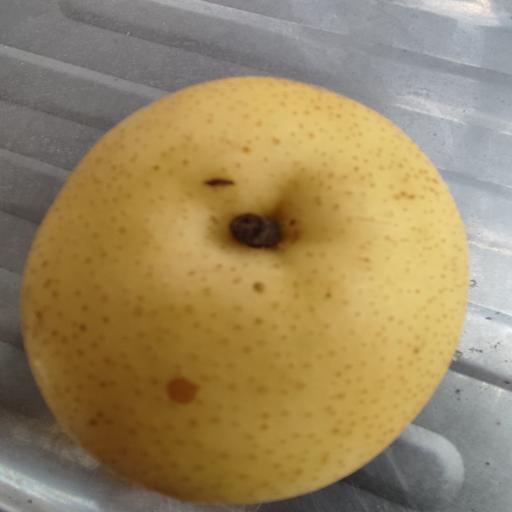
Crop type: White Pear